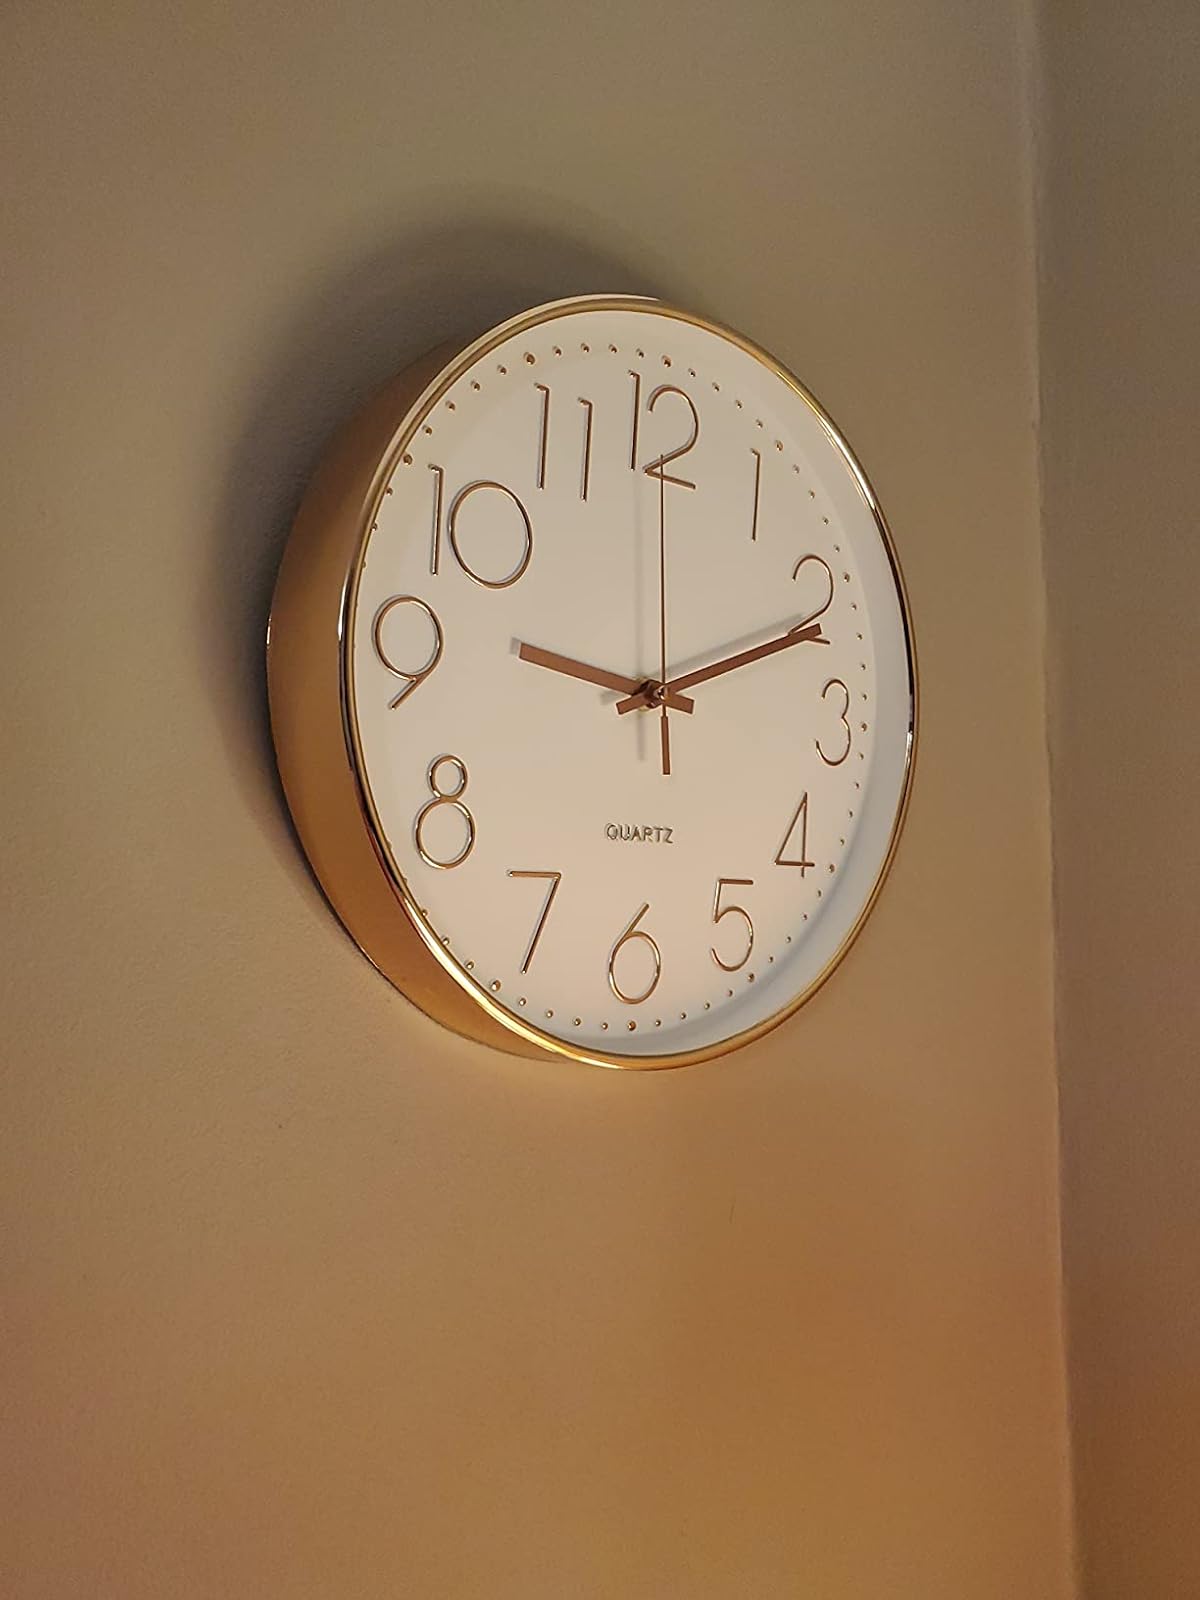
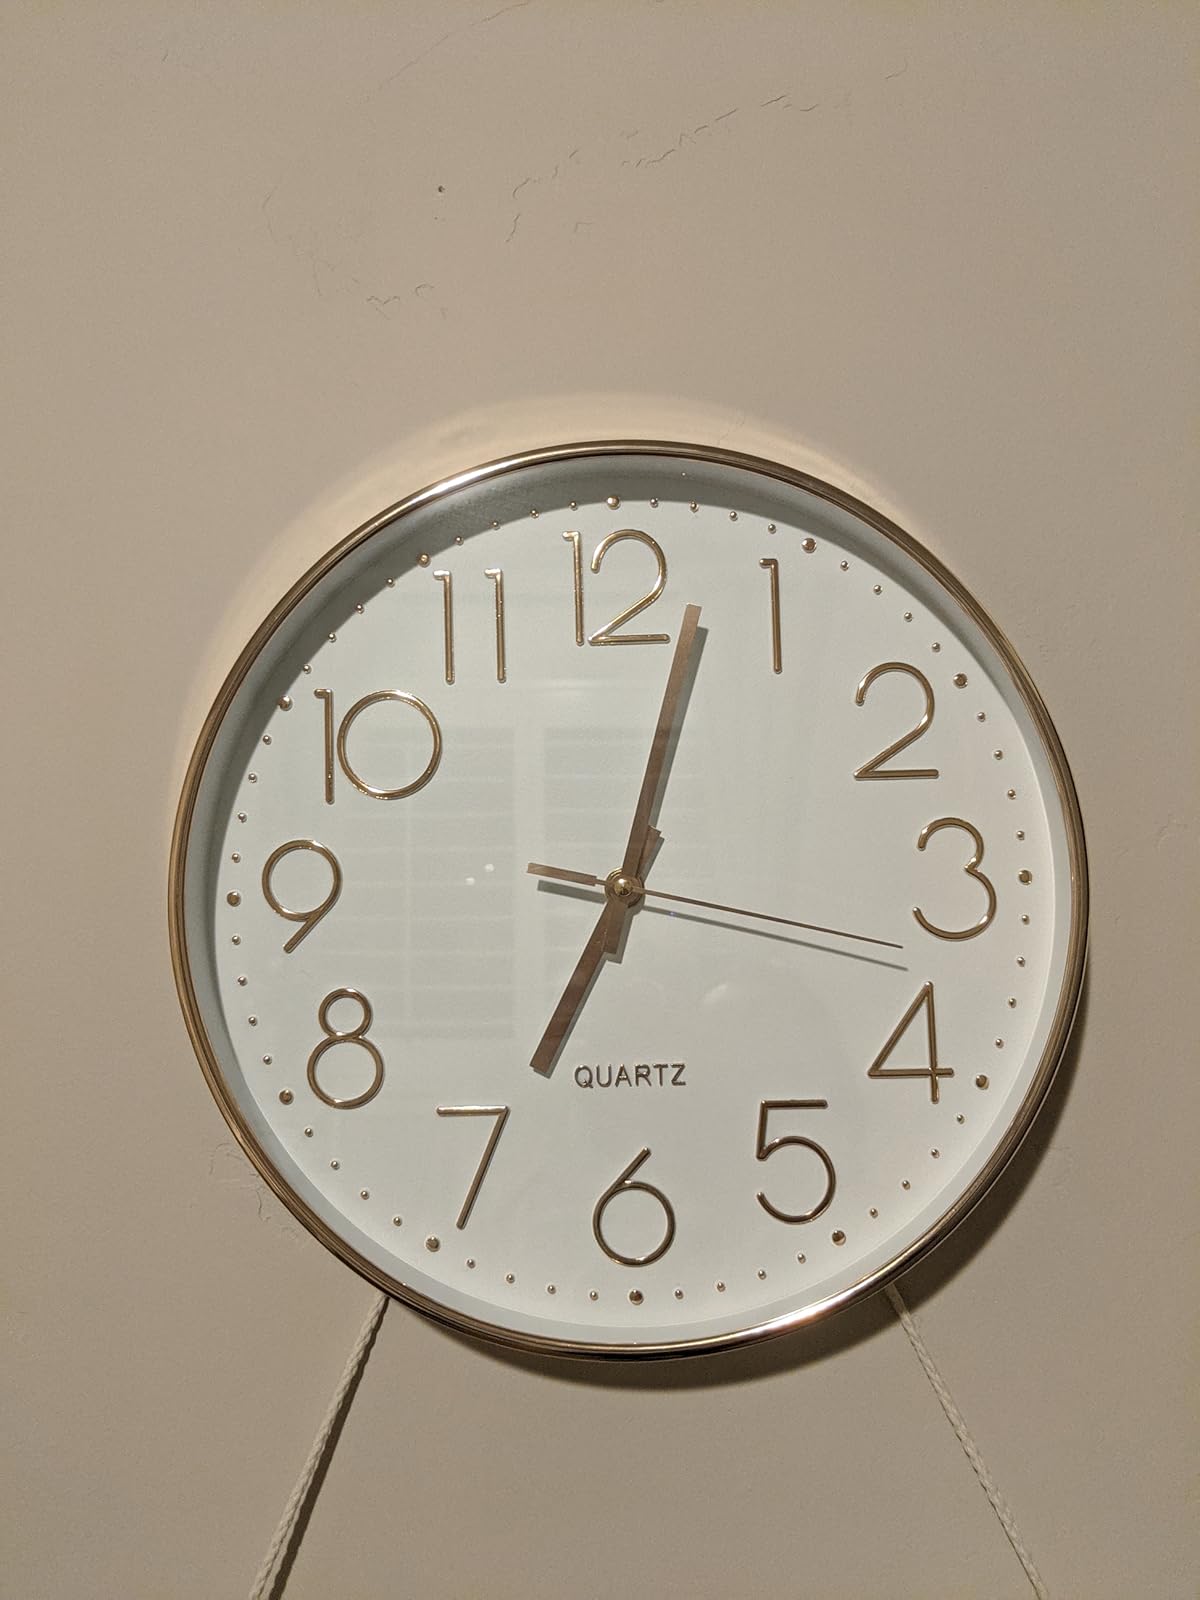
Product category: clock
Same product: yes